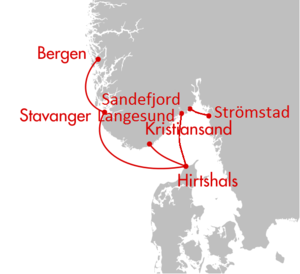
Fjord Line / Fjord Lines ruter
Fjord Line er et norsk færgeselskab som sejler, med passager og fragt imellem Norge, Danmark og Sverige, under dansk flag.